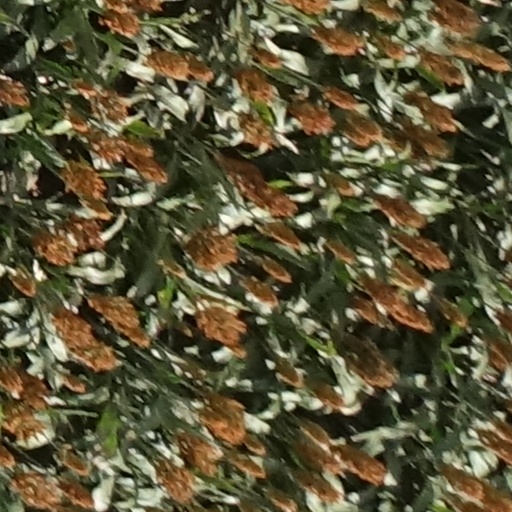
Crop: sorghum